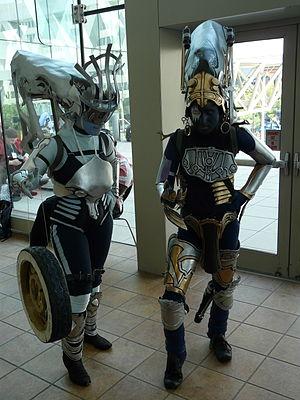
Final Fantasy XIII est un jeu vidéo de rôle développé et édité par l'entreprise japonaise Square Enix. Il est sorti sur PlayStation 3 le 17 décembre 2009 au Japon puis sur PlayStation 3 et Xbox 360 le 9 mars 2010 en Europe et Amérique du Nord. Il est ensuite sorti sur Windows le 9 octobre 2014. Constituant la treizième itération de la série Final Fantasy, l'une des séries de jeu de rôle les plus populaires dans le domaine du jeu vidéo, il est le premier opus de la série à sortir sur les consoles de septième génération.